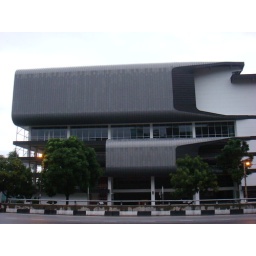
Modern contemporary swimming club house in Tanjung Bungah, Penang.